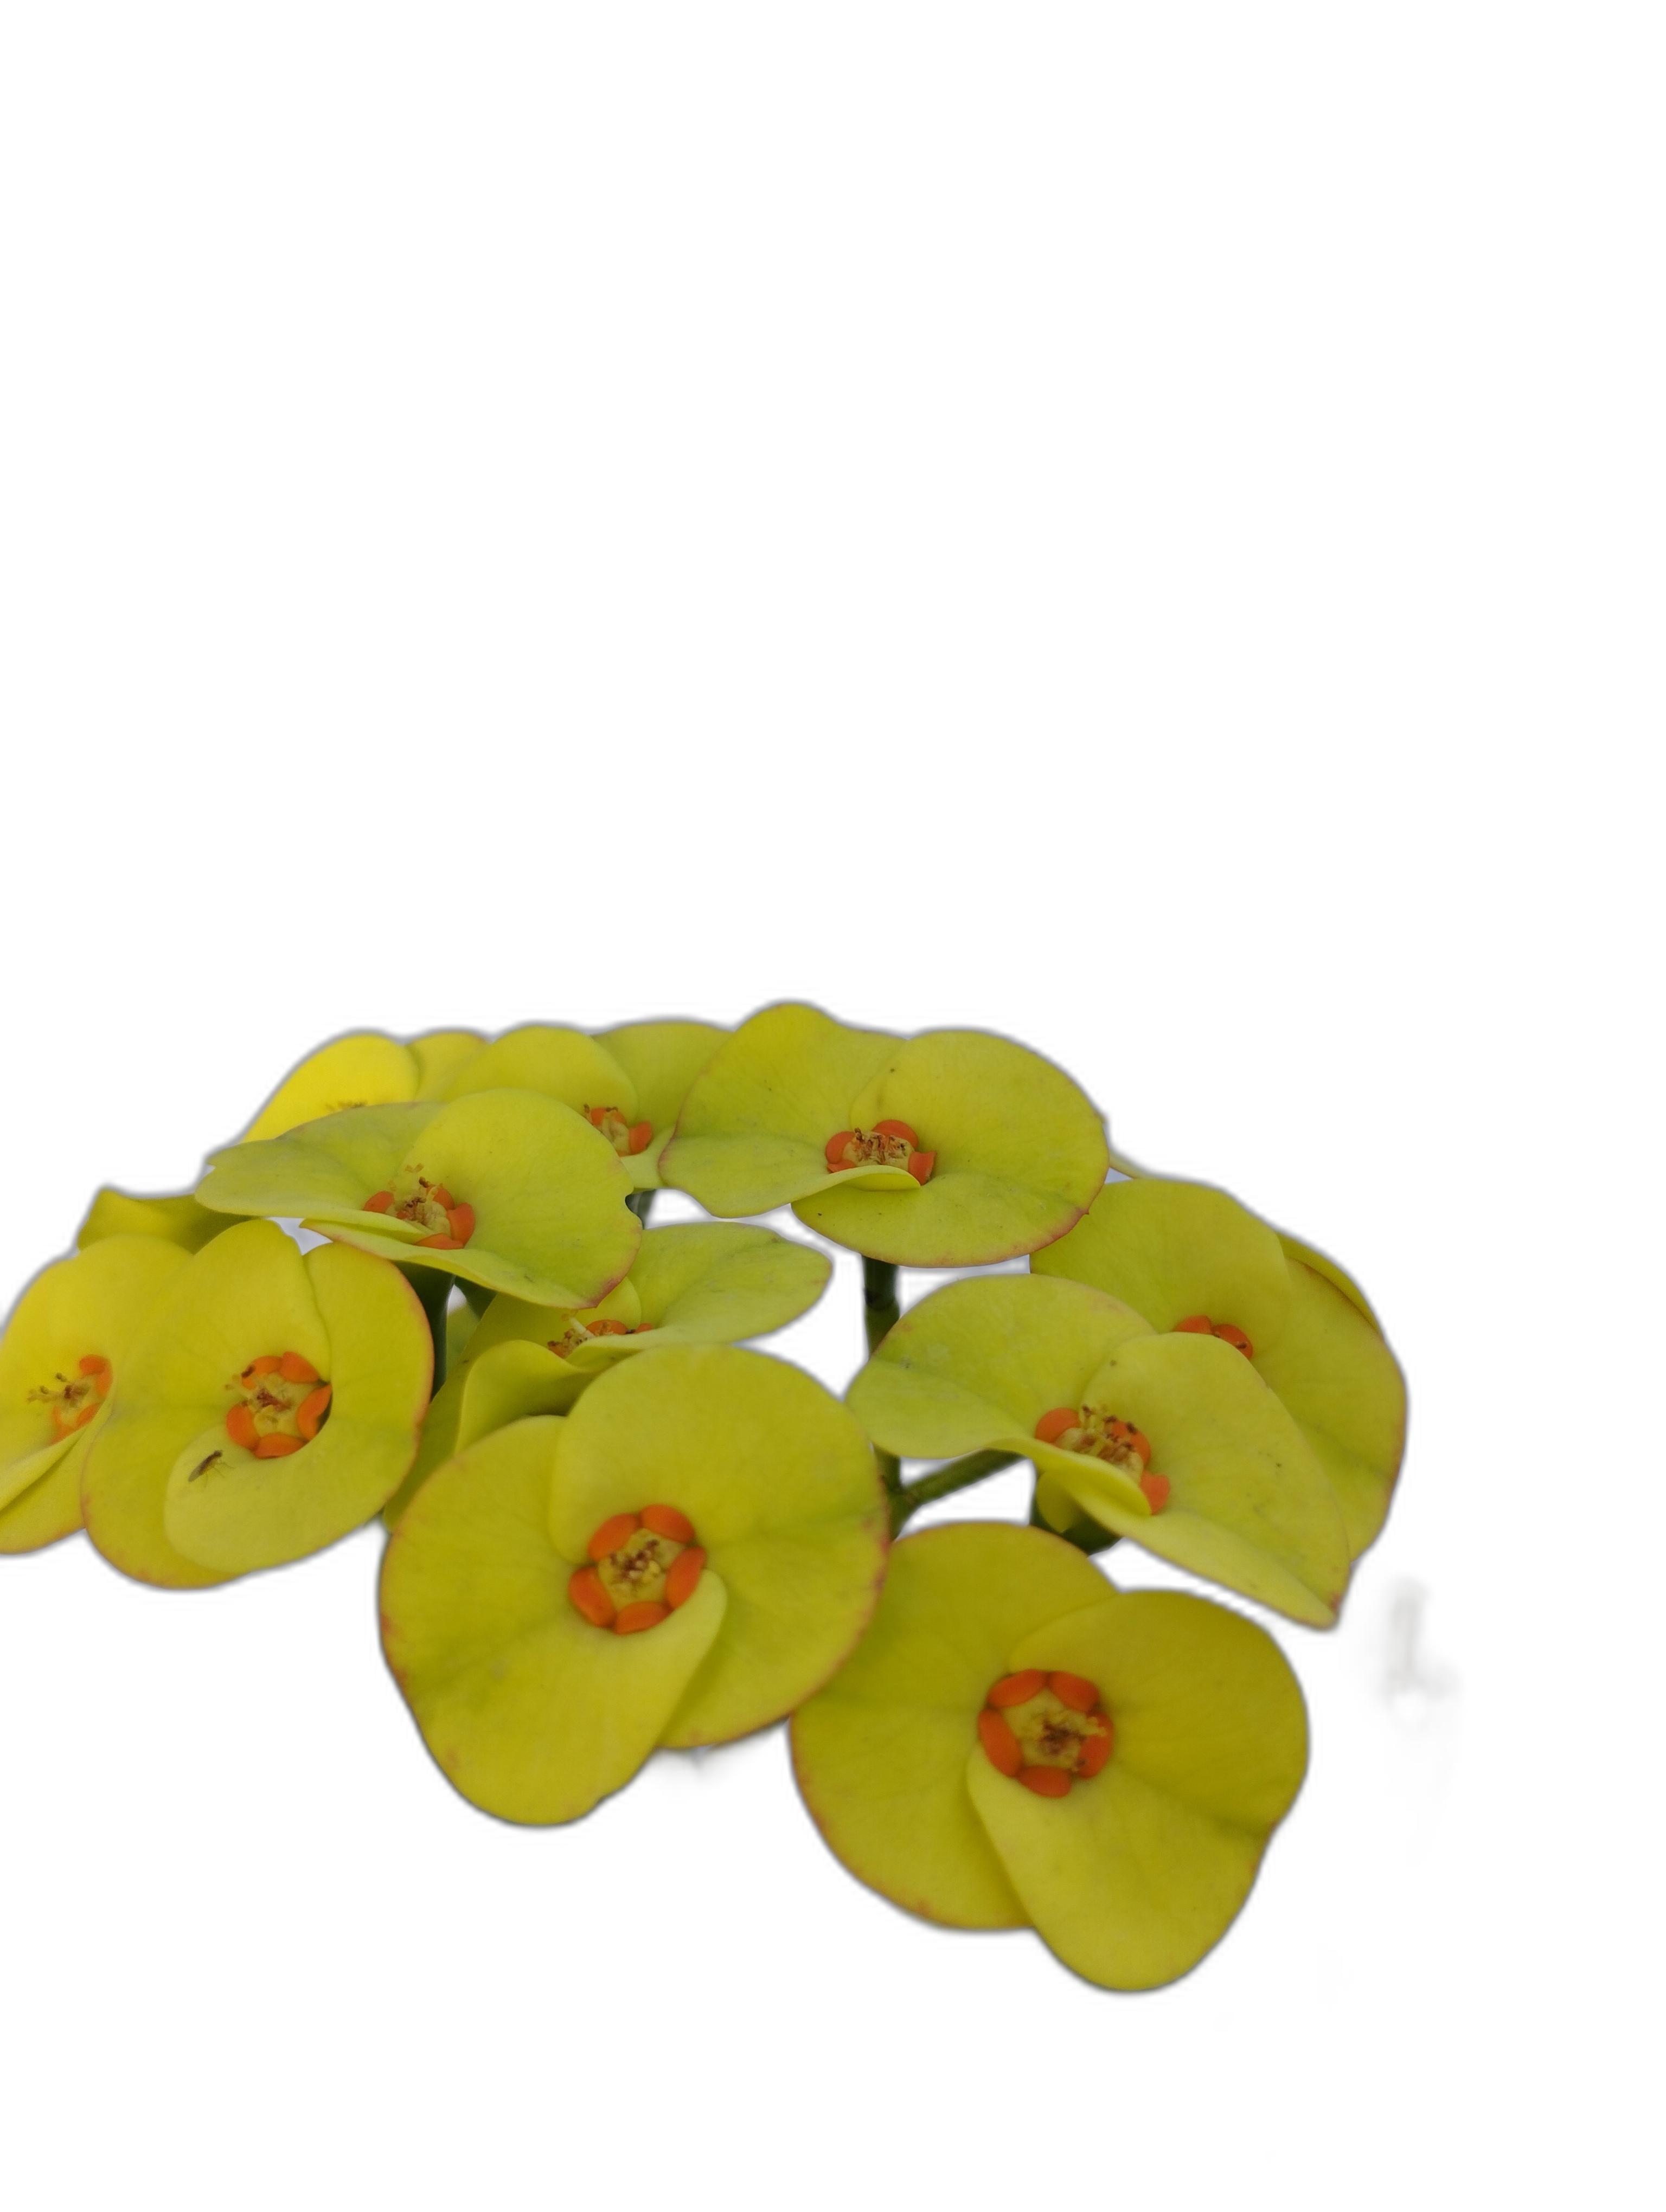
Label: Crown of thorns